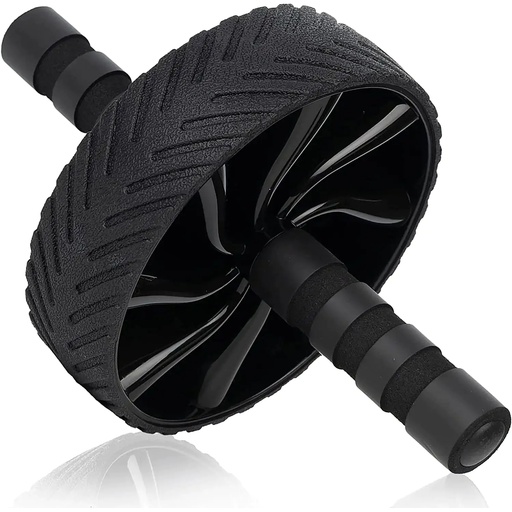
Non Slip Ab Roller Wheel
Brand: Longevity LLC
Category: Sporting Goods > Fitness & General Exercise Equipment > Ab Wheels & Rollers > Ab Rollers